Paranthodon

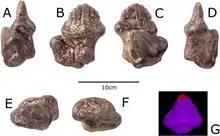
Previously referred tooth (NHMUK R4992)

In 1909, Robert Broom visited the collection of the British Museum of Natural History. He concluded that Owen had mixed the partial distorted skull, teeth, and a mandible of a pareiasaur and a partial upper jaw of a dinosaur, BMNH 47338, which were from two different species. Broom kept the name "Anthodon" for the pareiasaur, but identified the other fossil as a member of the genus "Palaeoscincus", naming the new species "Palaeoscincus africanus" in 1912. He found that the anatomy of the teeth were quite different, even though they resembled each other, as well as those of "Stegosaurus". In 1929, Franz Nopcsa, unaware of Broom's previous publication, provided a second novel name as D. M. S. Watson believed that the jaw should be differentiated from "Anthodon". Nopcsa named the species "Paranthodon Owenii", with the generic name derived from the Latin "para", meaning "similar", "near", or "beside", and "Anthodon", and specific name honouring Owen. Following modern conventions, the specific name was later emended to "owenii". Both names were brought into the current nomenclature by Walter P. Coombs in his 1971 dissertation as the new combination "Paranthodon africanus", as the name "Paranthodon" was the first new generic name for the fossils and "africanus" was the first new specific name. This makes "Paranthodon africanus" the proper name for the taxon previously known as "Palaeoscincus africanus" and "Paranthodon owenii".